Kaunas Fortress

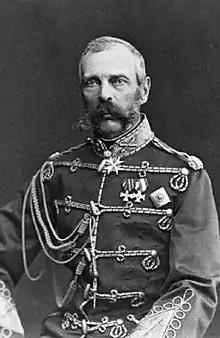
An 1879 edict issued by Tsar Alexander II ordered the construction of Kaunas Fortress

The city of Kaunas is located at the confluence of two rivers, the Neman and Neris, which link Lithuania's interior and its capital, Vilnius, to the Baltic Sea. The Baltic peoples had created significant domains by the 1st century, and came into conflict with the Scandinavians and the Slavs; the Teutonic Order began targeting Lithuanian lands at the beginning of the 13th century. Since Lithuania was heavily wooded and its lands were often impassable, its interior was most approachable along its rivers when frozen and during the short dry harvest season in late summer. In response to this vulnerability, defensive structures, including a brick castle in Kaunas, were in place at various points on the Nemunas River by the 14th century. The city was first mentioned in written sources in 1361; it received Magdeburg rights, regulating its autonomy and establishing trade protocols, from Vytautas the Great in 1408. An outpost of the Hanseatic League was created there in 1441. By the end of the 16th century Kaunas had become a major regional trade center, but plagues, fires, and wars adversely affected the country and city during the 17th and 18th centuries. Following the partitions of the Polish–Lithuanian Commonwealth at the end of the 18th century, Lithuania was incorporated into the Russian Empire. Two major 19th century projects contributed to the city's revival. The Augustów Canal, completed in 1832, linked the Neman to the Black Sea, and a rail line linking Saint Petersburg, Warsaw, and Germany via Kaunas was completed in 1862; it was part of a limited network of western Russian railways.